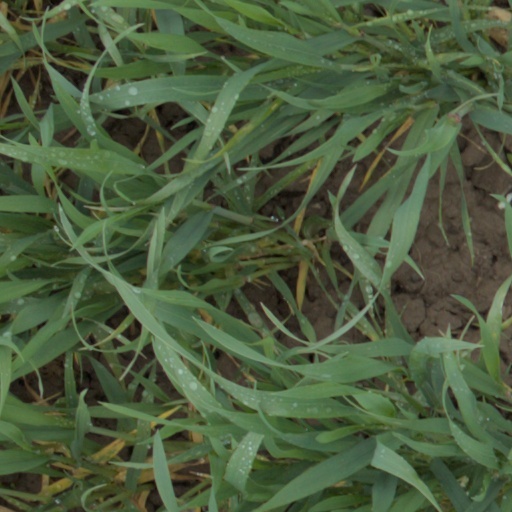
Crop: wheat